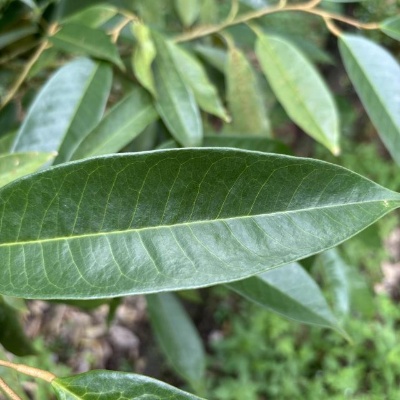
Label: Leaf_Healthy